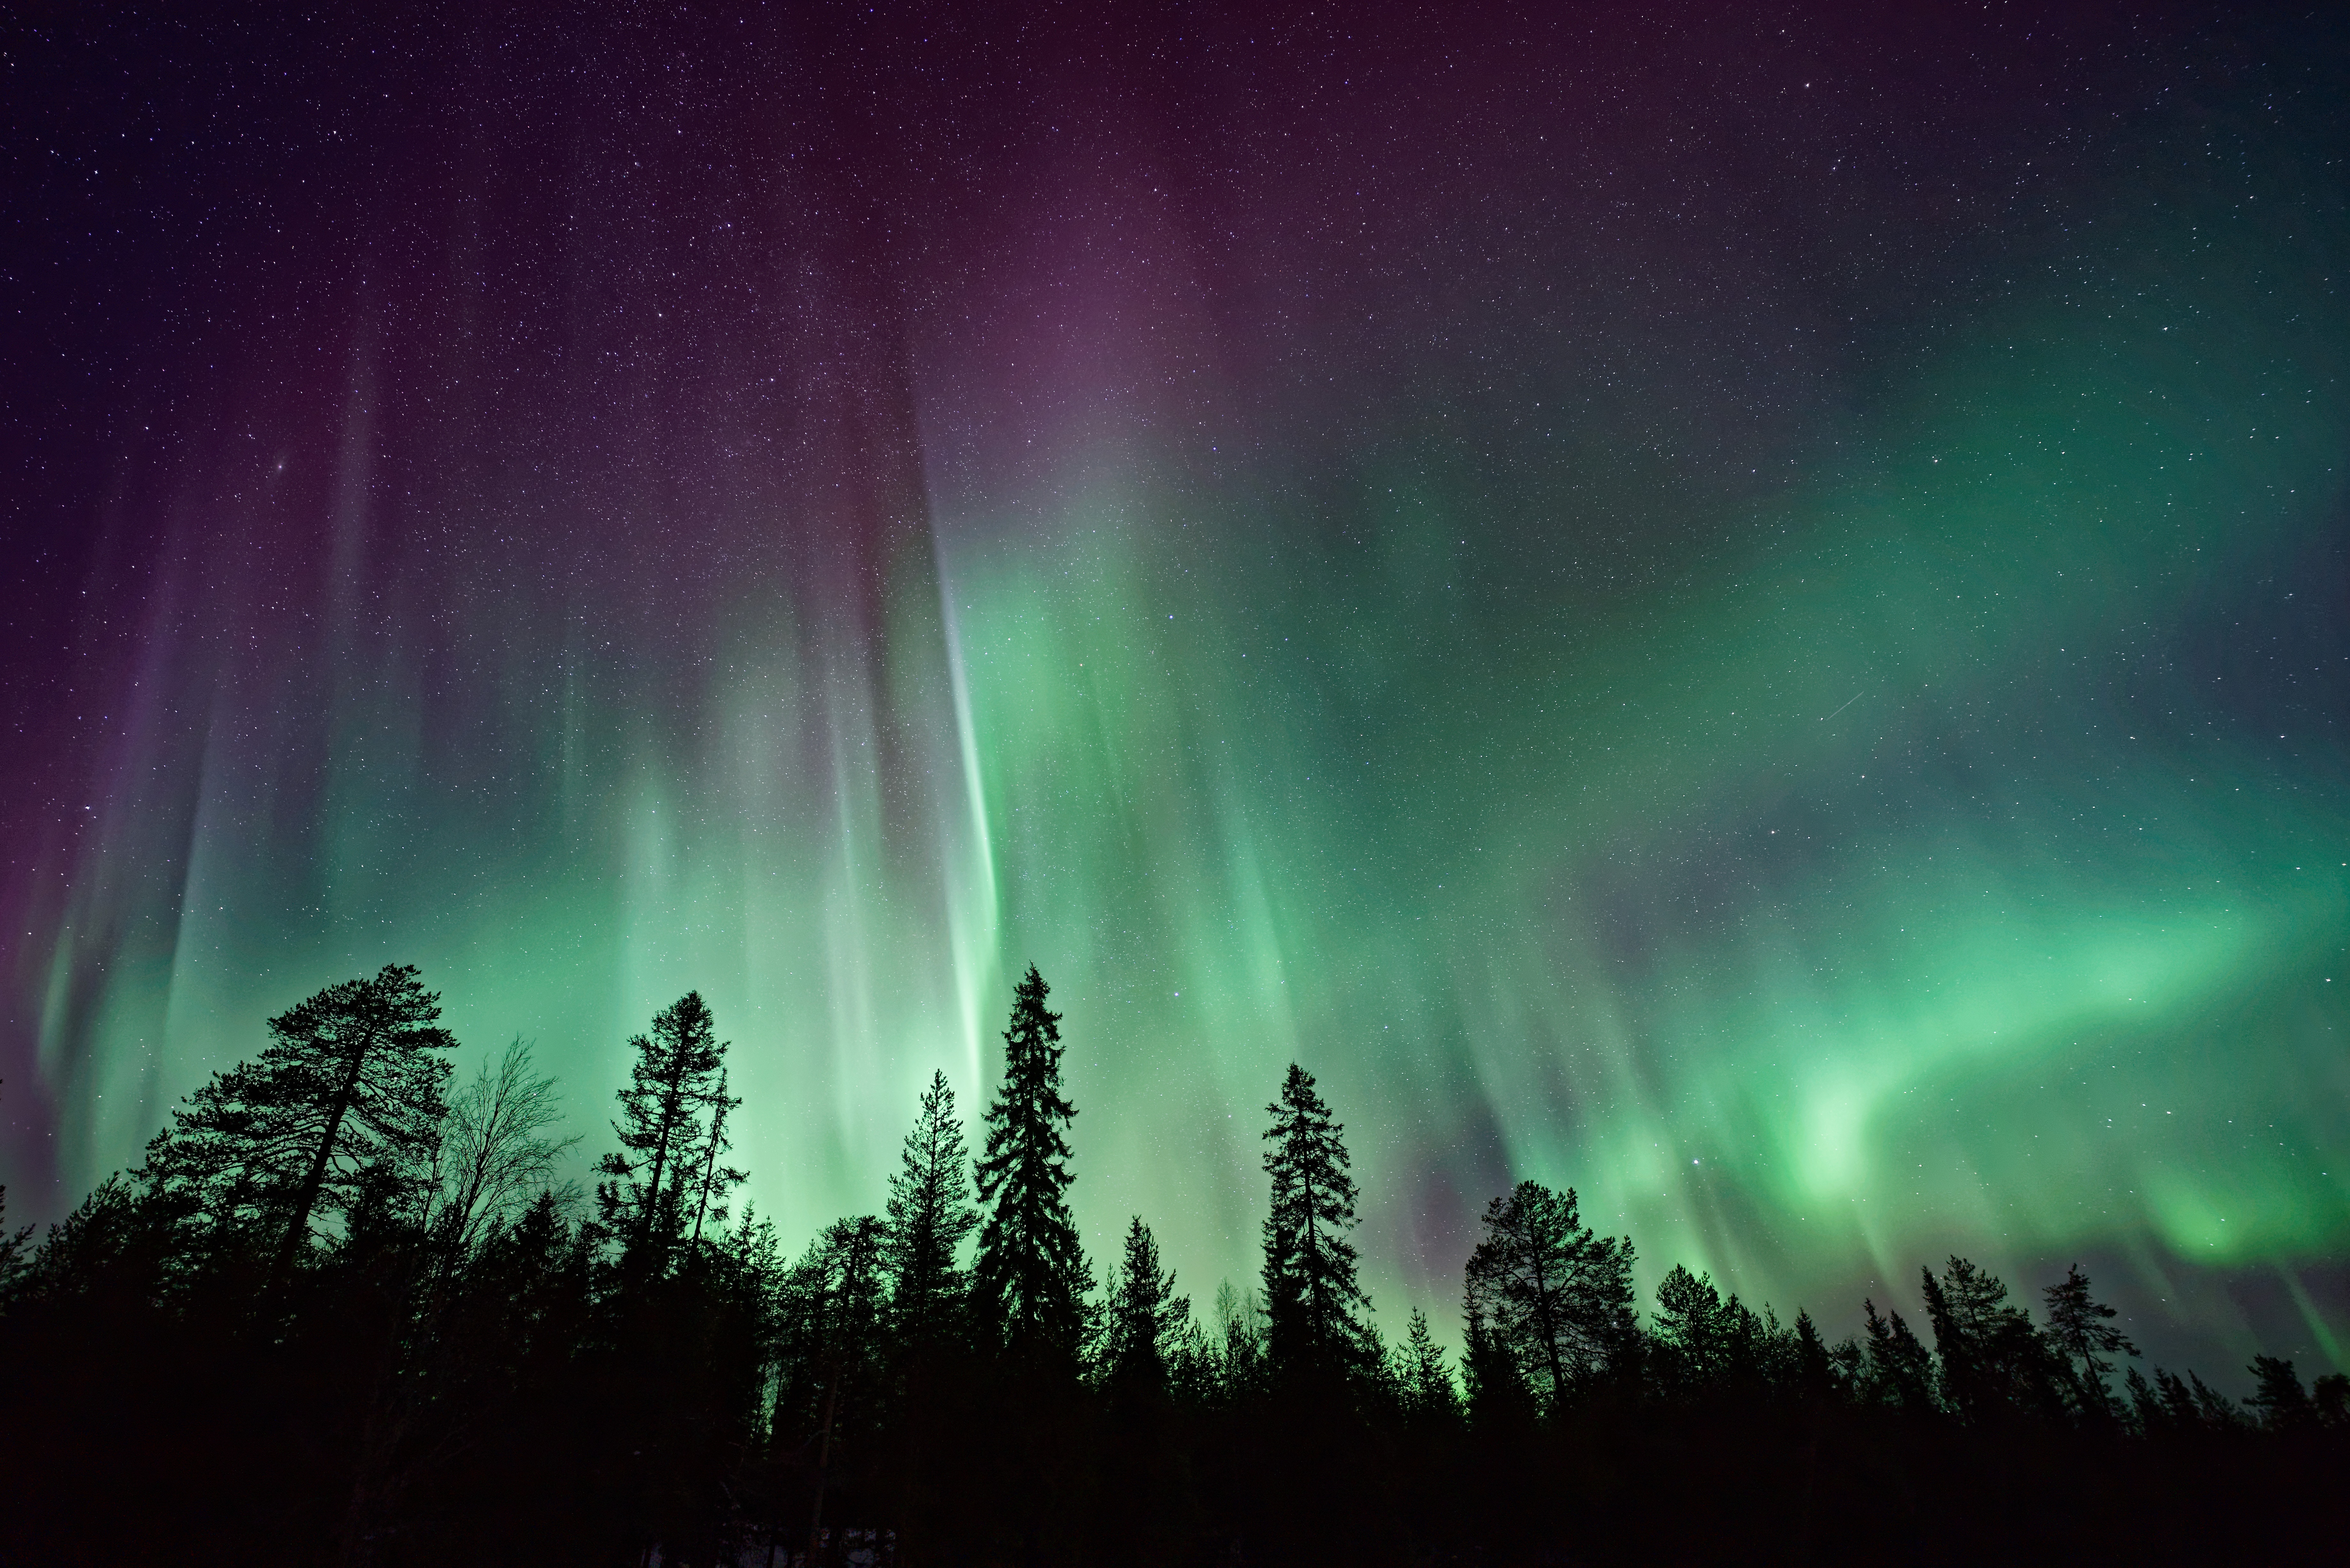
forest, silhouette, atmosphere, night sky, northern light, aurora, aurora boreali